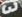
Number: 3